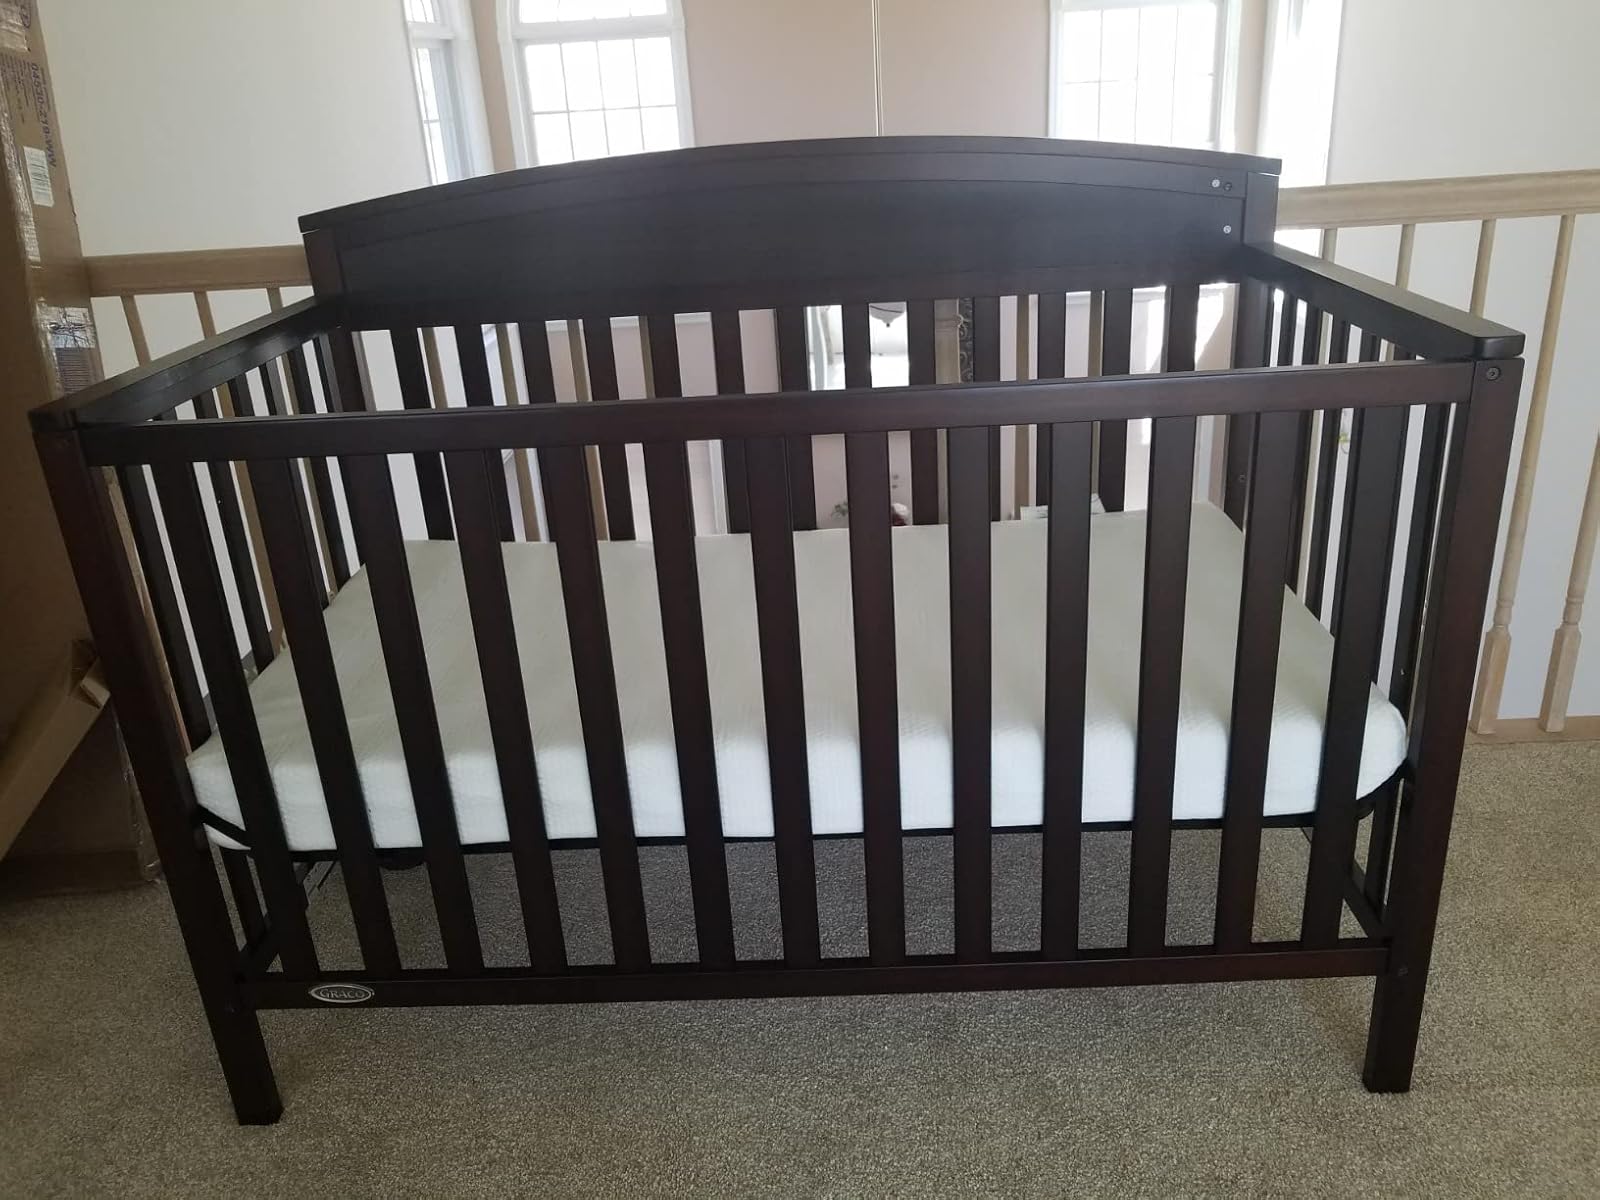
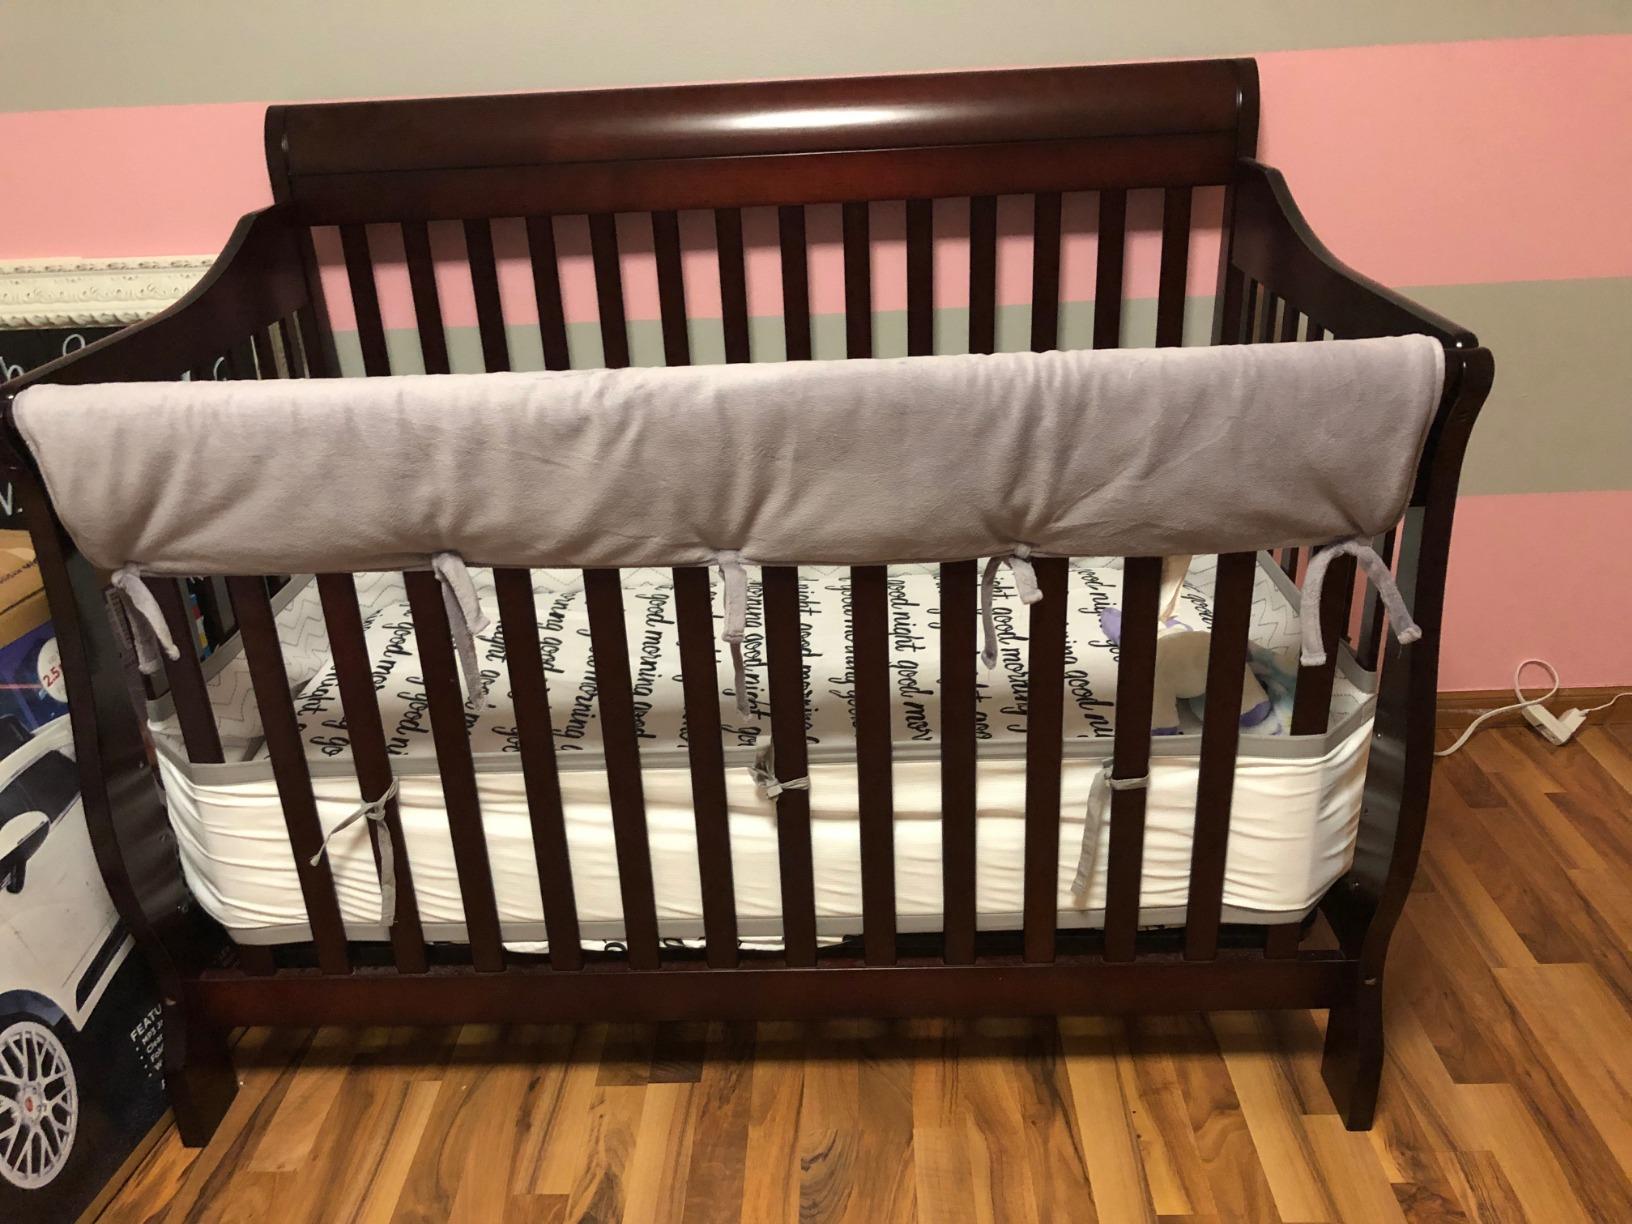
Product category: products_crib
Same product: no